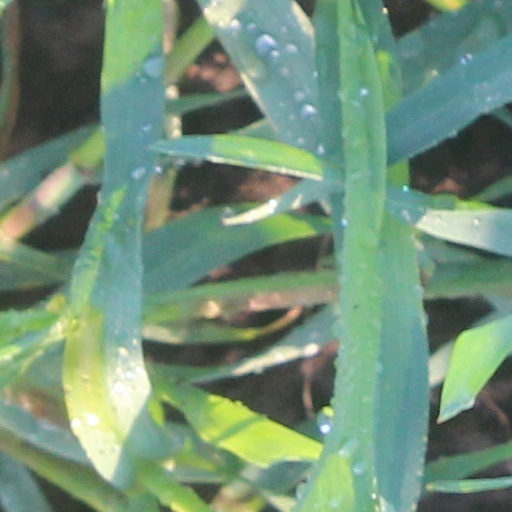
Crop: wheat